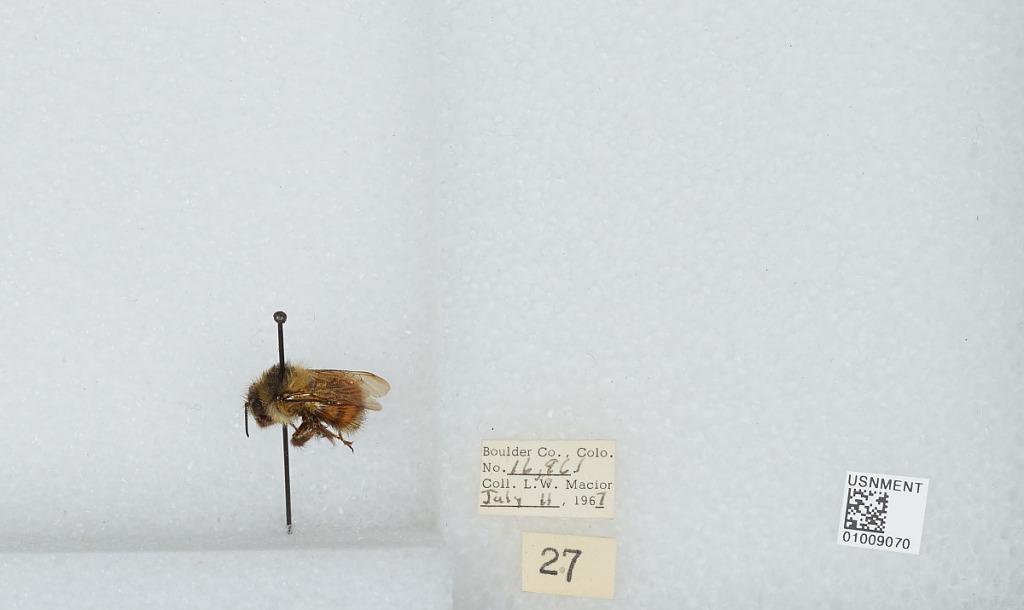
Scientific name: Bombus (Pyrobombus) melanopygus Nylander
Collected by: L. Macior
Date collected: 1967-7-11
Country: United States
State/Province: Colorado